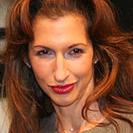
Age: 42